Novartis

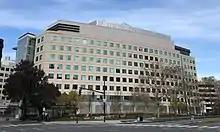
Novartis in Cambridge, Massachusetts, in November 2019

The company's global research operations, called "Novartis Institutes for BioMedical Research (NIBR)" have their global headquarters in Cambridge, Massachusetts, United States. Two research institutes reside within NIBR that focus on diseases in the developing world: Novartis Institute for Tropical Diseases, which works on tuberculosis, dengue, and malaria, and Novartis Vaccines Institute for Global Health, which works on salmonella typhi (typhoid fever) and shigella.